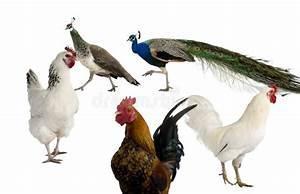
chicken